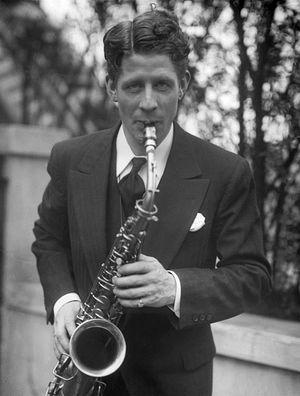
Un chanteur de charme ou crooner, est un chanteur, le plus souvent un homme, caractérisé par un style de chant au ton chaleureux et émotionnel qu’il communique avec son timbre de voix. Cette chaleur et cette intimité dans la voix ne sont possibles que grâce à l’utilisation du microphone. Le crooner chante surtout des ballades. Bien que le mot soit anglo-saxon, il existe depuis l'origine des crooners ailleurs qu’aux États-Unis, particulièrement en Europe et en Asie.
Rudy Vallée est un chanteur, acteur et producteur américain.